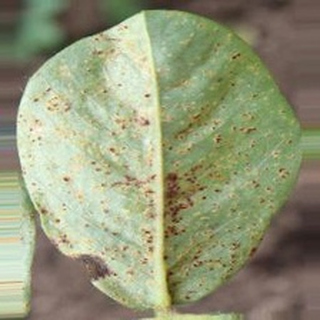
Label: groundnut_rust